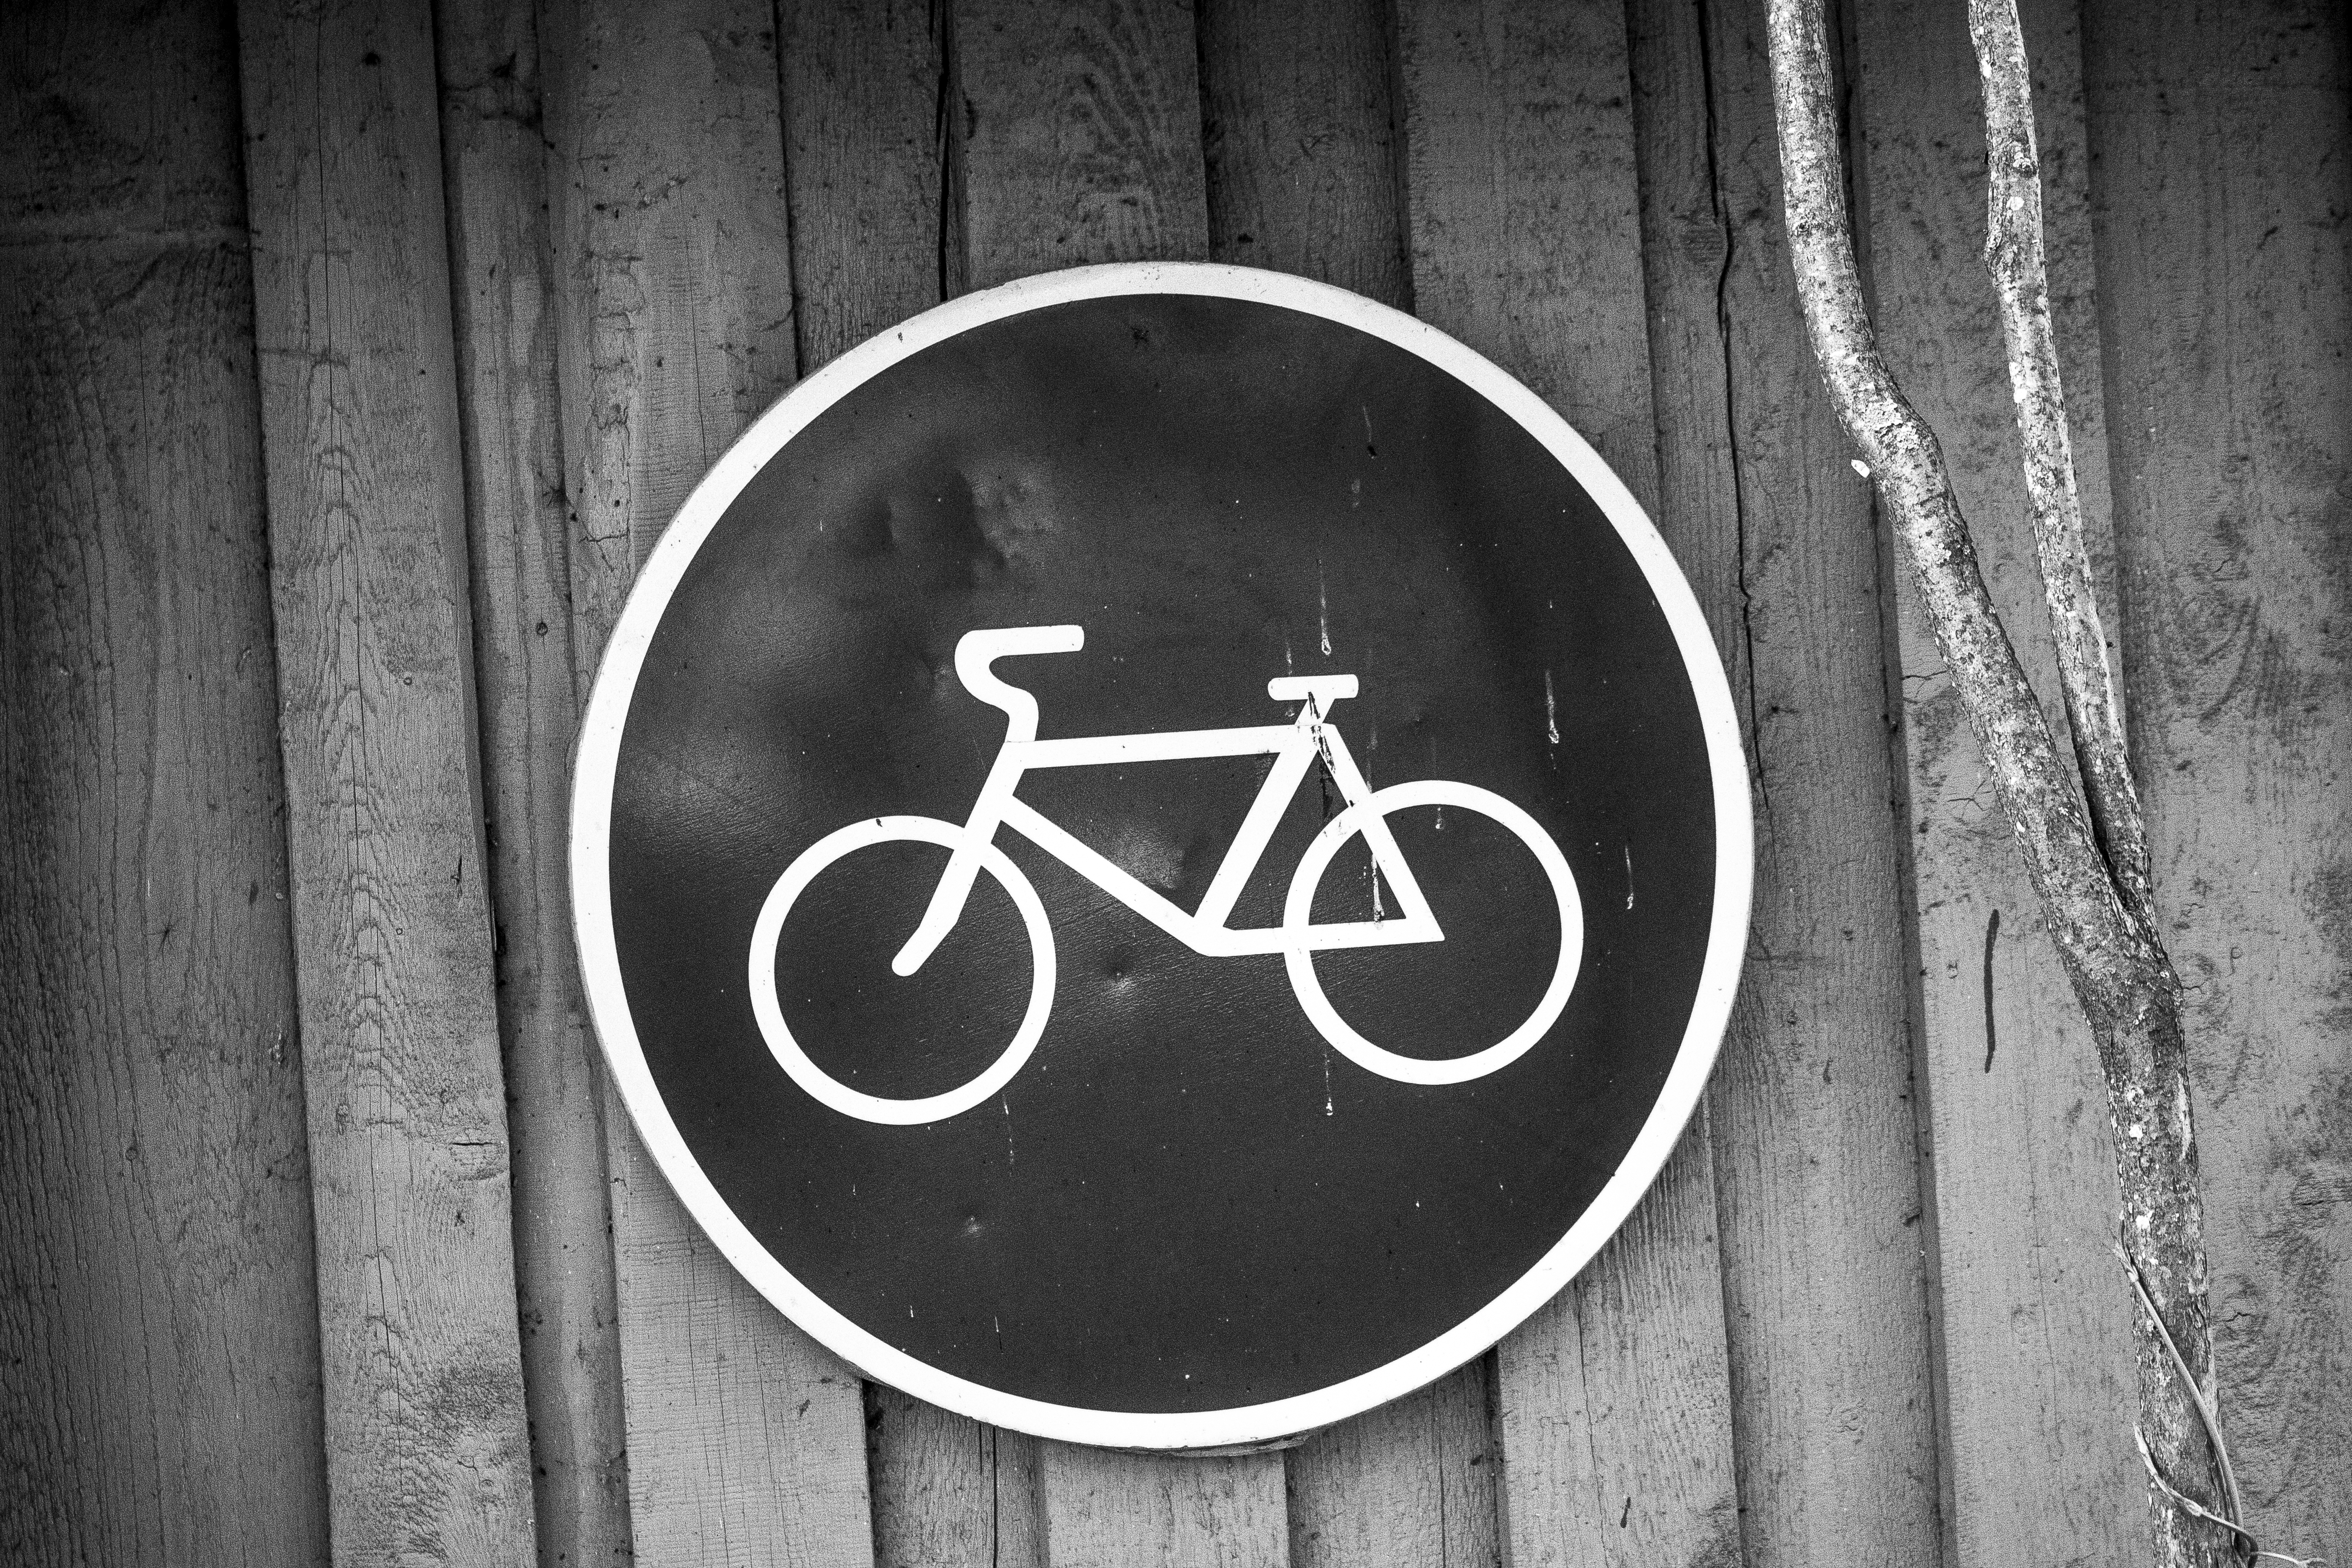
black and white, white, number, wall, sign, darkness, black, monochrome, font, wooden, shape, monochrome photography, bicycle sign